Cunene Province

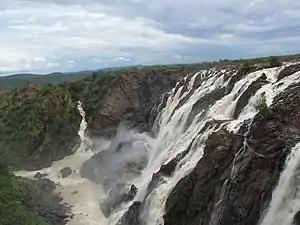
Ruacana Falls

Cunene lies north of the Cunene River, which forms the border between Angola and Namibia. Cunene is traversed by the northwesterly line of equal latitude and longitude.